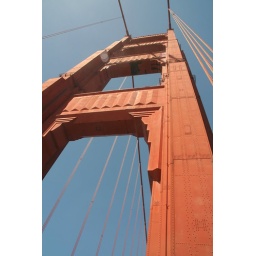
golden gate bridge in San Francisco